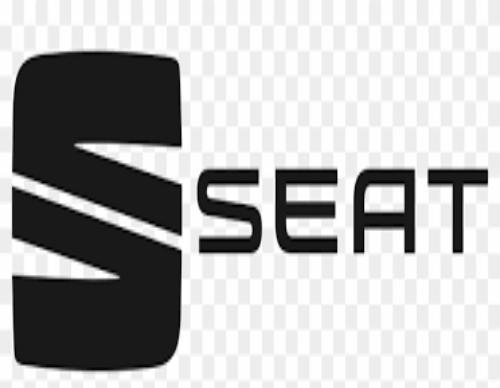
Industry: Transportation